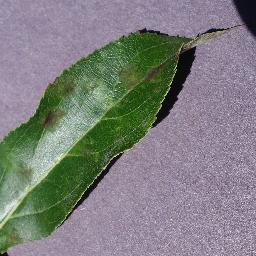
Label: Apple___Apple_scab